Gerrymandering in the United States

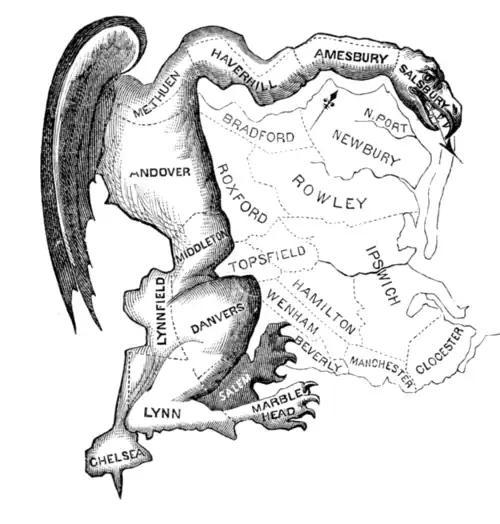
Printed in March 1812, this political cartoon was drawn in reaction to the newly drawn congressional electoral district of South Essex County drawn by the Massachusetts legislature to favor the Democratic-Republican Party candidates of Governor Elbridge Gerry over the Federalists. The caricature satirizes the bizarre shape of a district in Essex County, Massachusetts, as a dragon-like "monster." Federalist newspapers' editors and others at the time likened the district shape to a salamander, and the word "gerrymander" was born out of a portmanteau of that word and Governor Gerry's surname.

Partisan gerrymandering, which refers to redistricting that favors one political party, has a long tradition in the United States.